James Atherton (photographer)

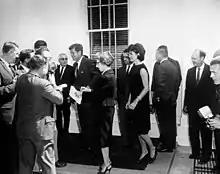
President John F. Kennedy and First Lady Jacqueline Kennedy bid farewell to Prince Rainier III and Princess Grace of Monaco in 1961. UPI photographer James K. W. Atherton can be seen on the right edge

Atherton was recognized on April 27, 1962, at the Annual White House Photographers Association Photo Contest (1962), by winning first prize. That year, he also won first in the White House Photographers Association “personalities category”, with photo of Caroline Kennedy in conversation with a playmate. Other significant photographs included “a night view of the Capitol”, and Roger Maris on first with a pained look after drawing a walk after last days of the season; Grace Kelly and President John F. Kennedy; and former Presidents Harry Truman and Eisenhower with President Kennedy at the funeral of Speaker